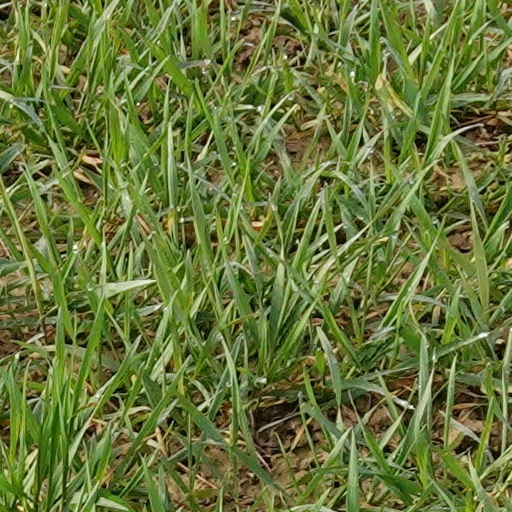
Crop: wheat